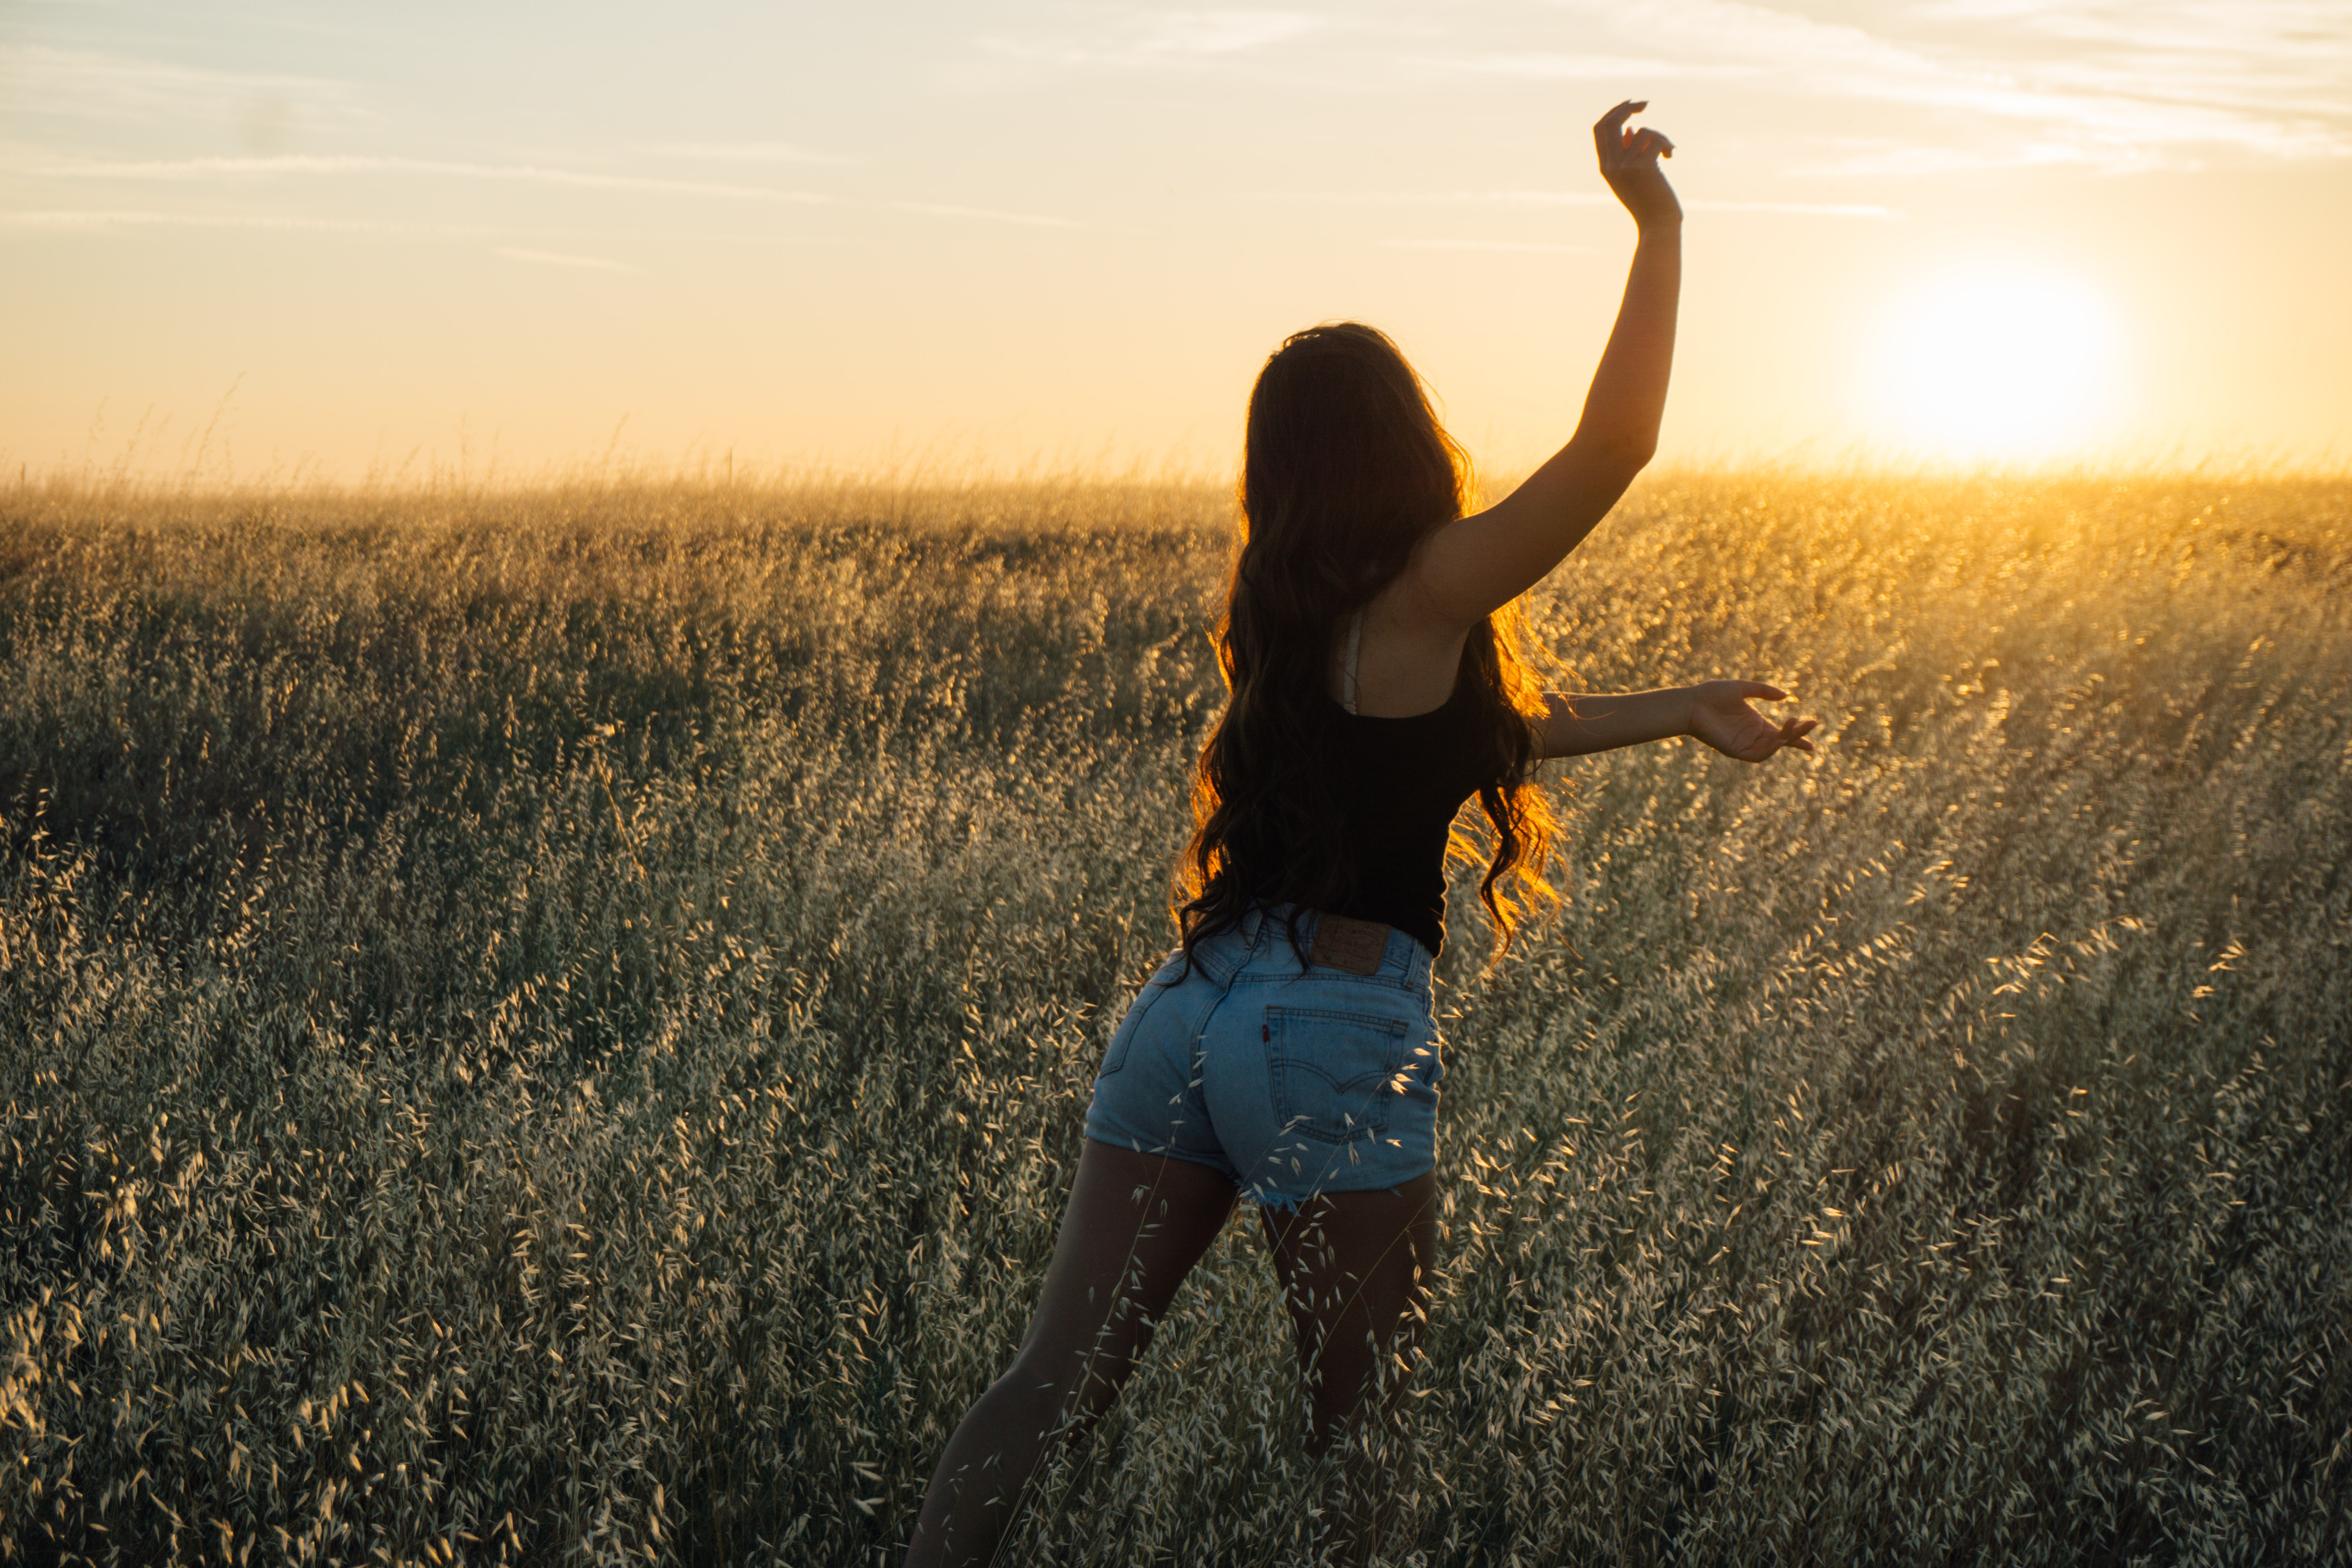
nature, grass, horizon, girl, sunset, field, wheat, sunlight, morning, female, evening, carefree, freedom, hipster, curves, sexy, hippie, scene, wonder, emotion, sexual, grass family